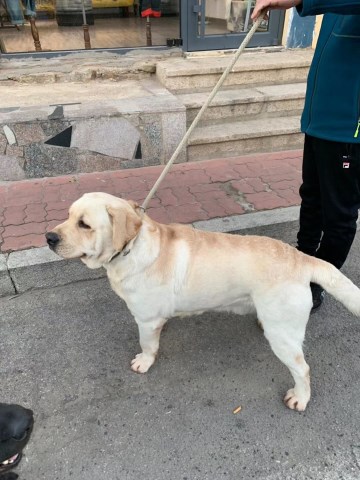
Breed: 3580-n000122-Labrador_retriever